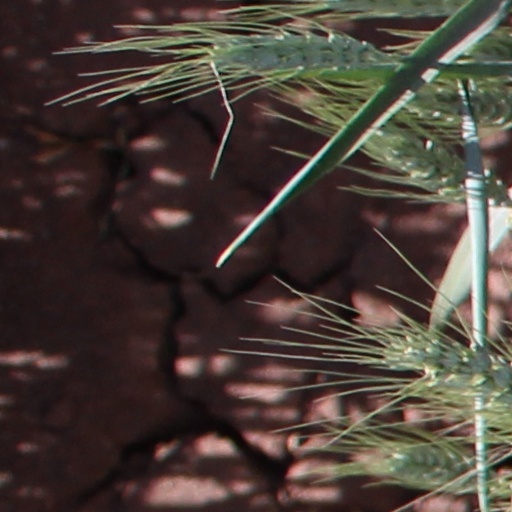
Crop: wheat